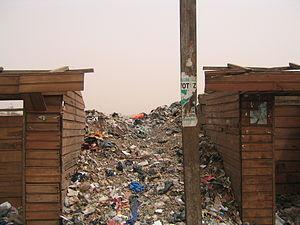
Un déchet est un objet en fin de vie ou une substance ayant subi une altération physique ou chimique, qui ne présente alors plus d'utilité ou est destiné à l'élimination. Le mot vient de l'ancien français déchiet ou déchié, soit « la quantité perdue dans l'usage d'un produit », ce qui en reste après son utilisation.